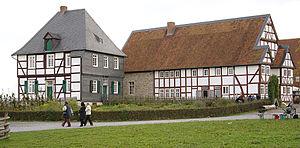
Le musée de plein air de Detmold est un musée de plein air, ou écomusée, situé en Allemagne, à la sortie de la ville de Detmold dans l'arrondissement de Lippe. Ce musée est administré par le Landschaftsverband Westfalen-Lippe. Il a ouvert le 7 juillet 1971. C'est l'un des musées de plein air parmi les plus vastes d'Europe avec 90 hectares et 120 bâtiments historiques et le plus important d'Allemagne. Il est ouvert du 1er avril au 31 octobre inclus.